Lydia Maria Child

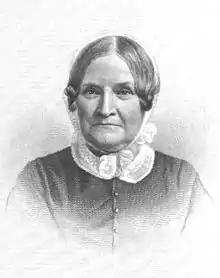
An 1882 engraving of Child

Lydia Maria Child ( Francis; February 11, 1802October 20, 1880) was an American abolitionist, feminist, Native American rights activist, novelist, journalist, and opponent of American expansionism. Her journals, both fiction and domestic manuals, reached wide audiences from the 1820s through the 1850s. At times she shocked her audience as she tried to take on issues of both male dominance and white supremacy in some of her stories.